Masei

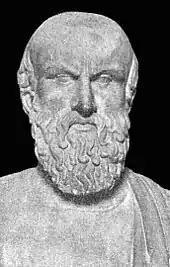
Aeschylus

In the seventh reading, kinsmen of Zelophehad, a man of the tribe of Manasseh who had died without a son, appealed to Moses and the chieftains regarding Zelophehad's daughters, to whom God had commanded Moses to assign land. Zelophehad's kinsmen expressed the concern that if Zelophehad's daughters married men from another Israelite tribe, their land would be cut off from Manasseh's ancestral portion and be added to the portion of the husbands' tribe. At God's bidding, Moses instructed the Israelites that the daughters of Zelophehad could marry only men from their father's tribe, so that no inheritance would pass from one tribe to another. And Moses announced the general rule that every daughter who inherited a share was required to marry someone from her father's tribe, in order to preserve each tribe's ancestral share. The daughters of Zelophehad did as God had commanded Moses, and they married cousins, men of the tribe of Manasseh.